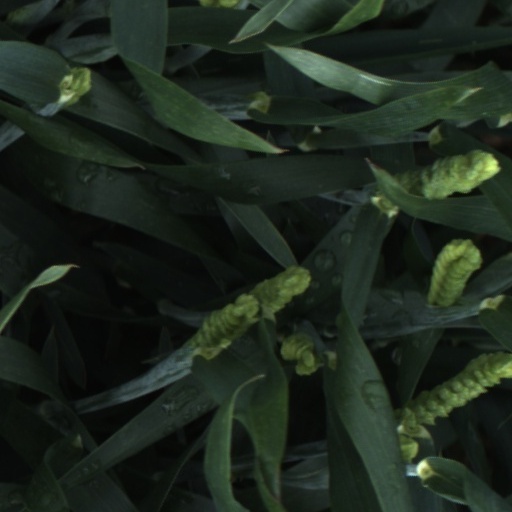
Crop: wheat